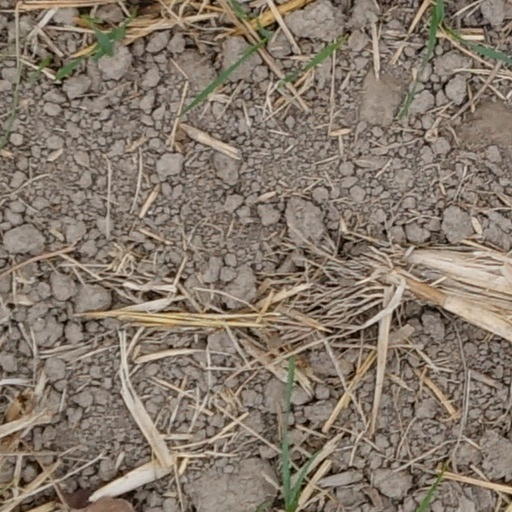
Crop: wheat